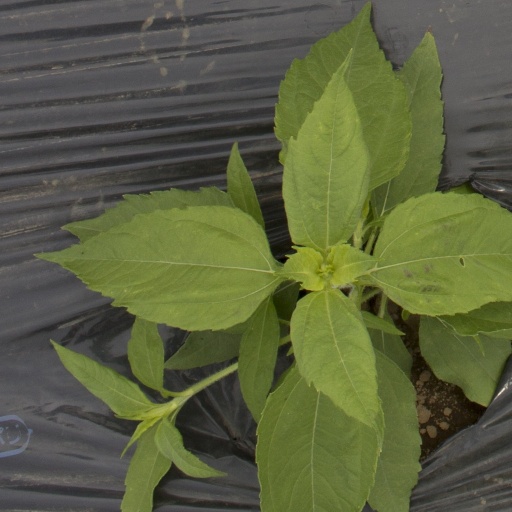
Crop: Jerusalem artichoke